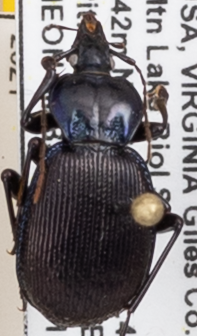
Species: Sphaeroderus stenostomus lecontei
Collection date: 2021-05-04
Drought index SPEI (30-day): -0.612
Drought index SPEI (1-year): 1.25
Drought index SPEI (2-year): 1.45